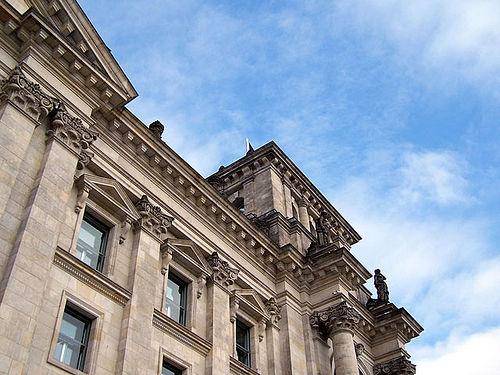
Weather: sun or clear